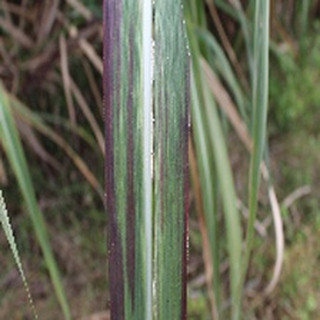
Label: sugarcane_bacterial_blight